Tuckahoe (Jensen Beach, Florida)

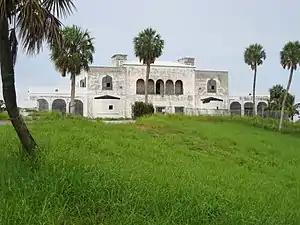
Front View of Tuckahoe on Mount Elizabeth

Tuckahoe, also known as the Leach Mansion or as the Mansion at Tuckahoe, is an historic home located at 1921 North East Indian River Drive in Jensen Beach, Florida, United States. The name was thought to be a Native American word for "welcome". It is inside the present day Indian RiverSide Park and is atop the Mount Elizabeth Archeological Site, which was added to the National Register of Historic Places